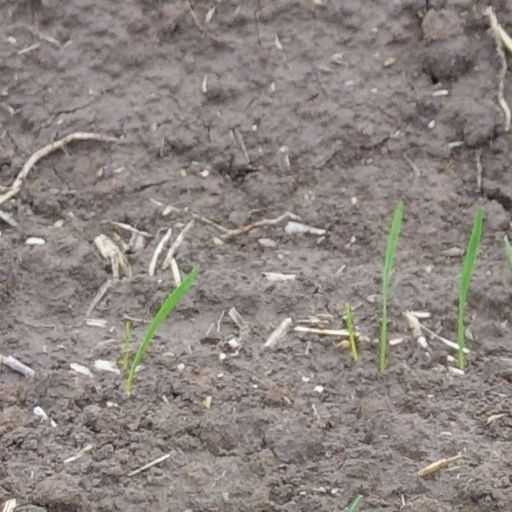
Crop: wheat